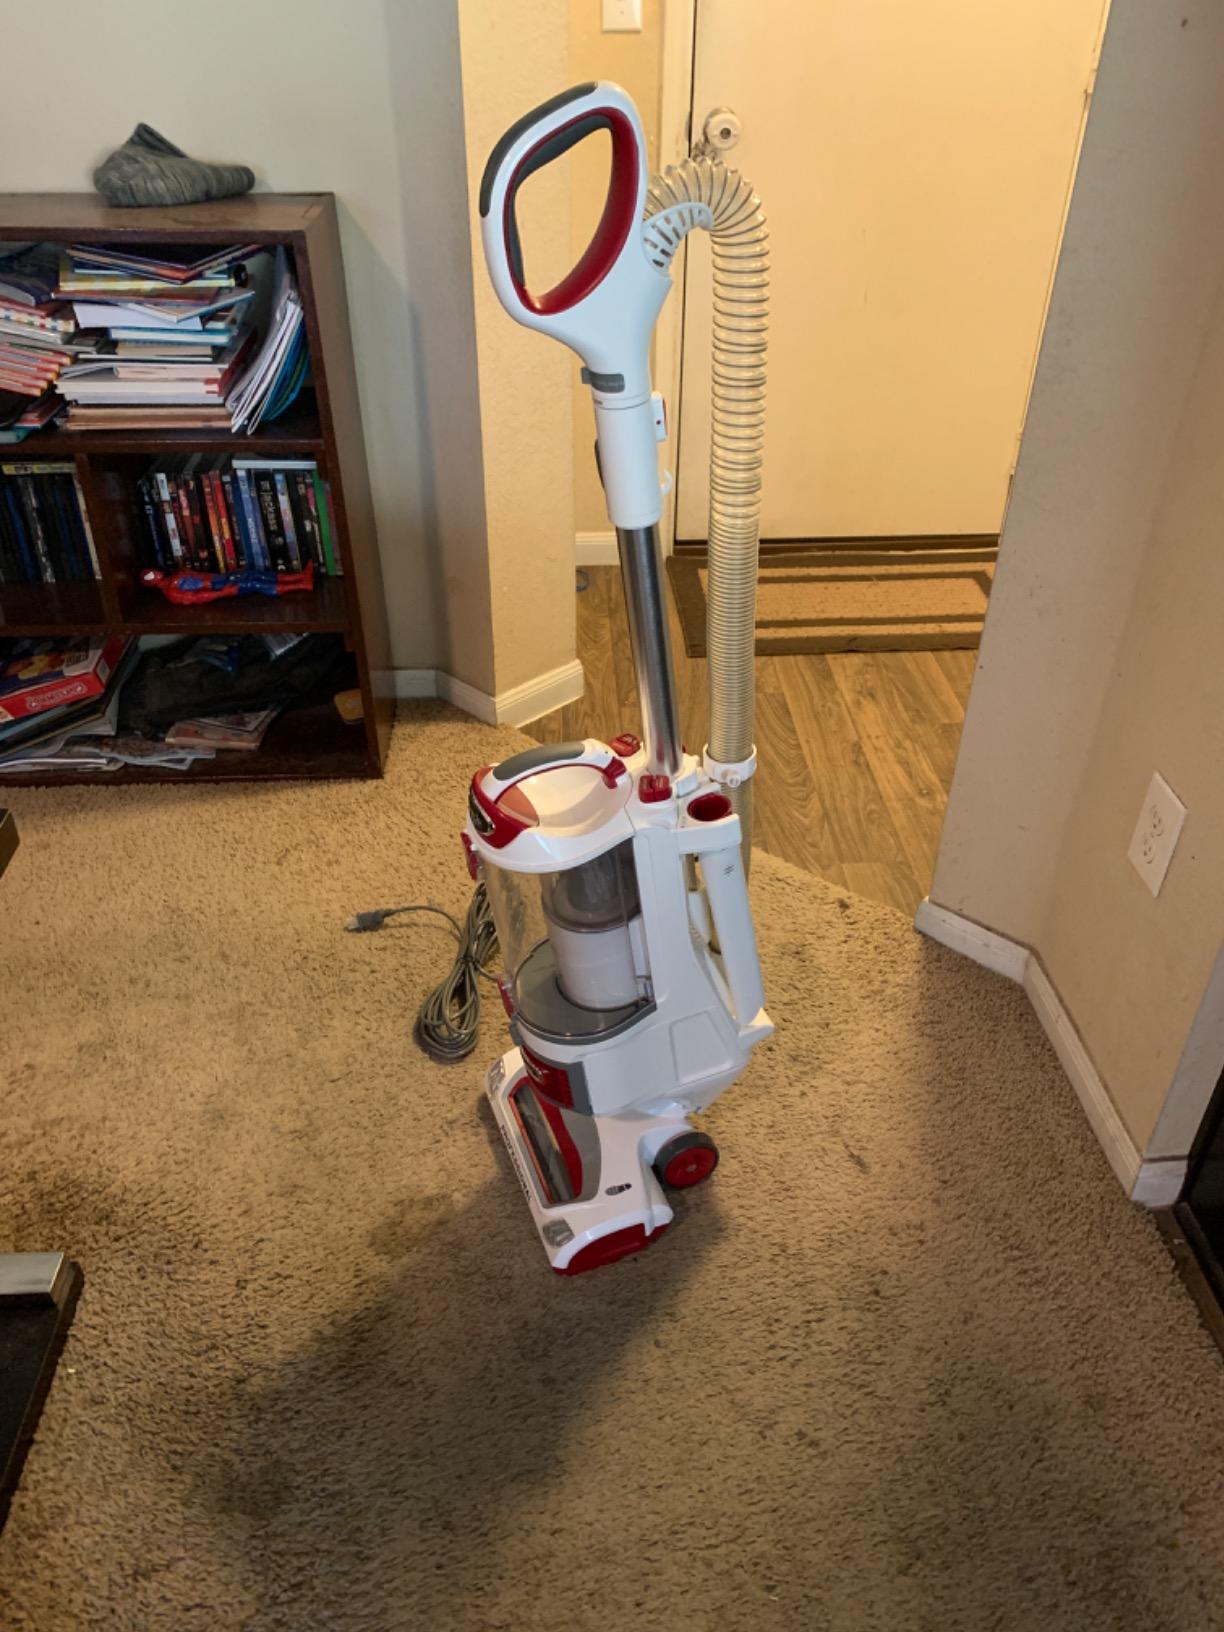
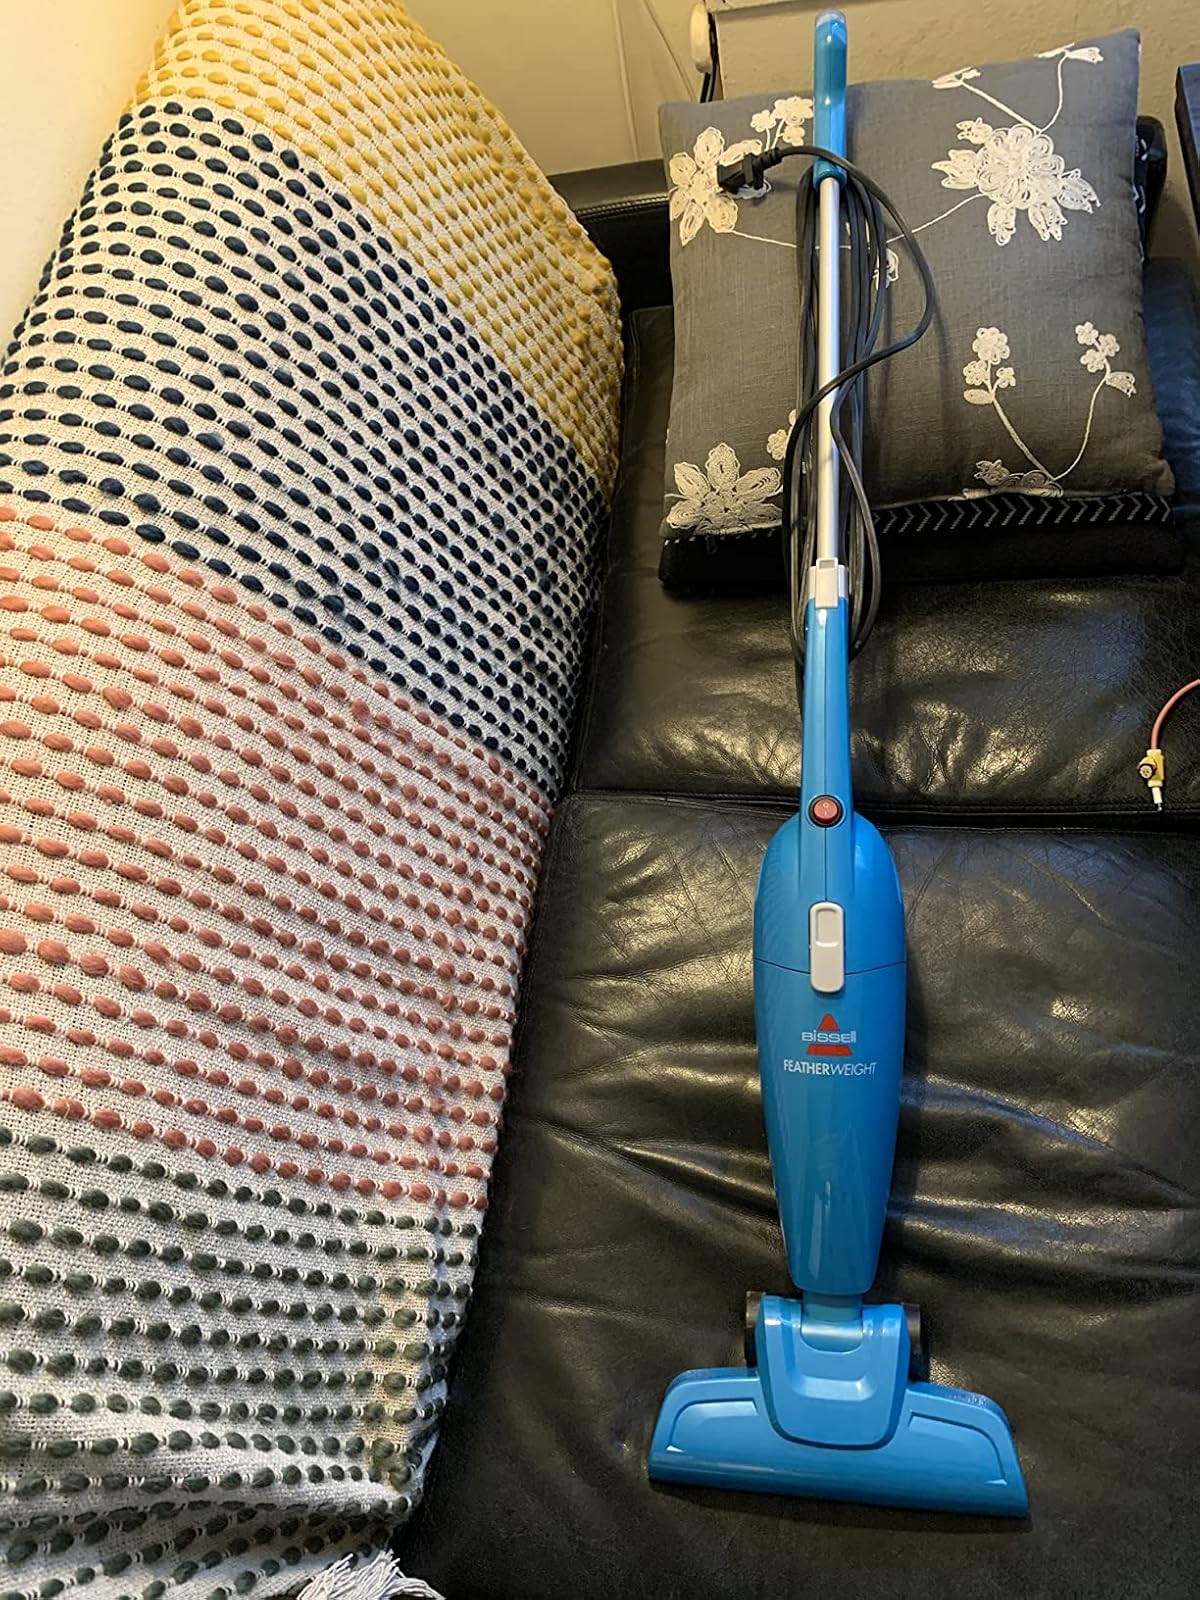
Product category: items_vacuum
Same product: no